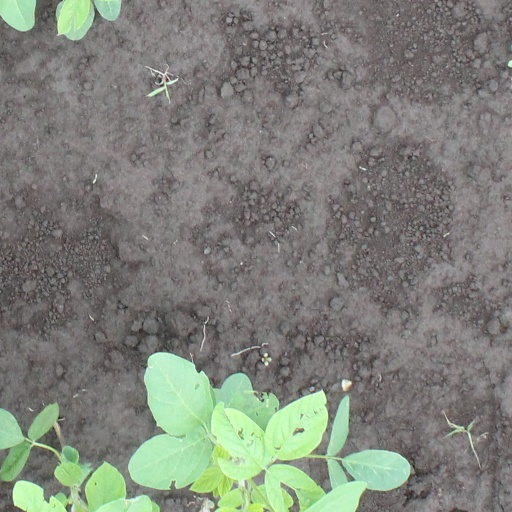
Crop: soybean